DSV Limiting Factor

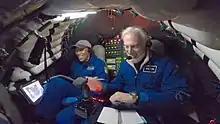
Dawn Wright and Victor Vescovo on a dive at Challenger Deep

On 28 April 2019, Vescovo descended nearly in "Limiting Factor" to the deepest place in the World – the Challenger Deep in the Pacific Ocean's Mariana Trench. On his first descent, he piloted the "DSV Limiting Factor" to a depth of , a world record by . Diving for a second time on 1 May, he became the first person to dive the Challenger Deep twice, finding "at least three new species of marine animals" and "some sort of plastic waste". Among the underwater creatures Vescovo encountered were a snailfish at and a spoon worm at nearly , the deepest level at which the species had ever been encountered.